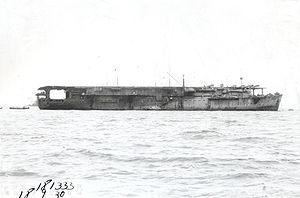
Créés peu après l'invention de l'aviation militaire pendant la Première Guerre mondiale, les porte-avions ont d'abord été considérés comme des bâtiments auxiliaires et n'ont joué un rôle majeur dans la guerre navale qu'à partir de la Seconde Guerre mondiale. Il a fallu l'attaque de Pearl Harbor de décembre 1941 pour démontrer la supériorité de l'aviation embarquée sur la grosse artillerie des navires de ligne, grâce à sa portée incomparablement plus grande pour une force de frappe équivalente. La bataille de la mer de Corail, en mai 1942, est le premier affrontement uniquement aéronaval de l'histoire, dans lequel les forces navales japonaises et américaines s'affrontèrent par avions interposés sans jamais être à portée de canon. En 1944-45, les plus grands cuirassés japonais jamais construits coulent sous les attaques de l'aviation embarquée américaine.